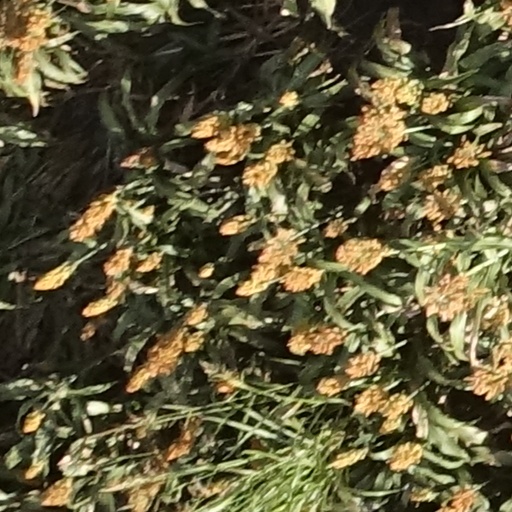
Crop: sorghum